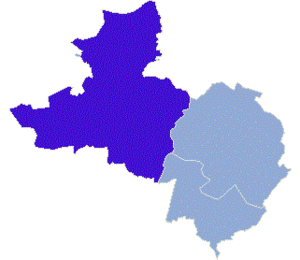
La gmina de Sława est une gmina urbaine-rurale ou mixte de la powiat de Wschowa, dans la Voïvodie de Lubusz, dans l'ouest de la Pologne.